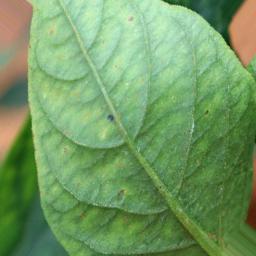
Label: nutritional